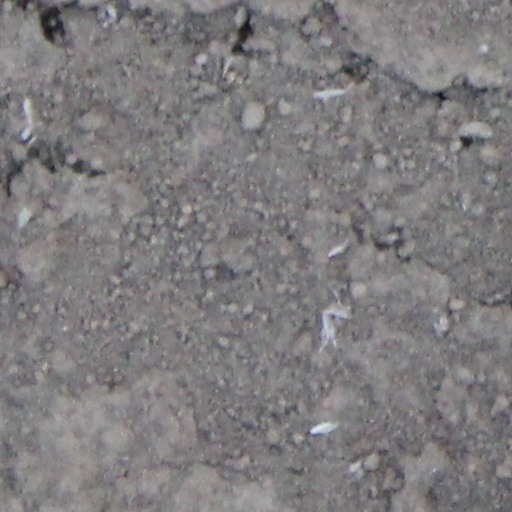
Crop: wheat